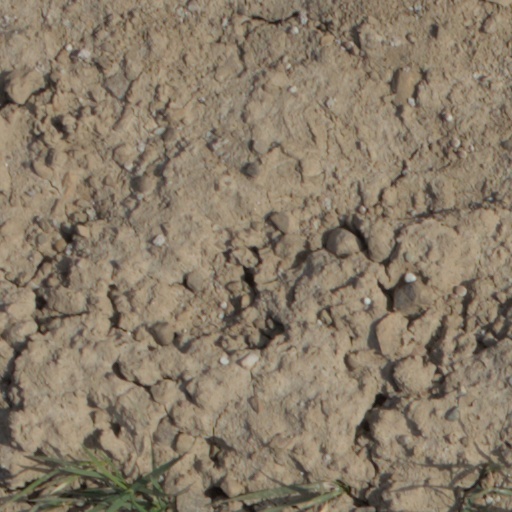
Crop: wheat